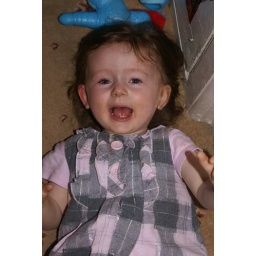
On the floor in the corridor screaming the house down with Daddy